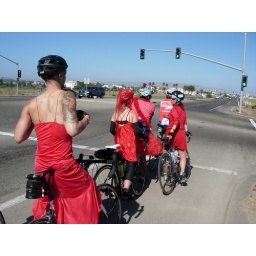
Every year on AIDS/LifeCycle, cyclists dress in red forming a living AIDS ribbon across the land.